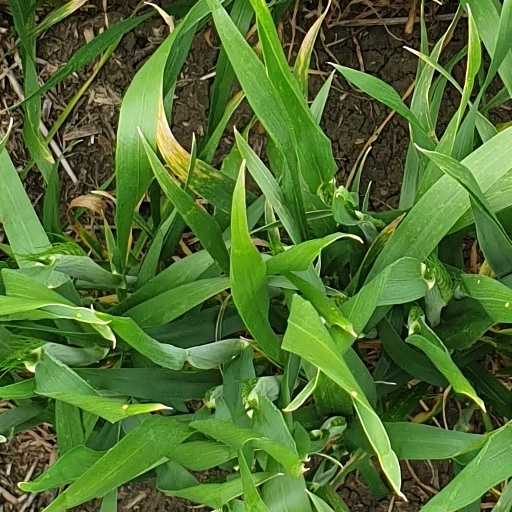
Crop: wheat